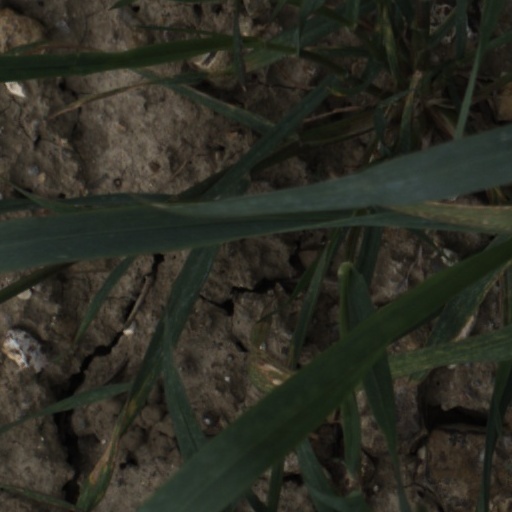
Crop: wheat